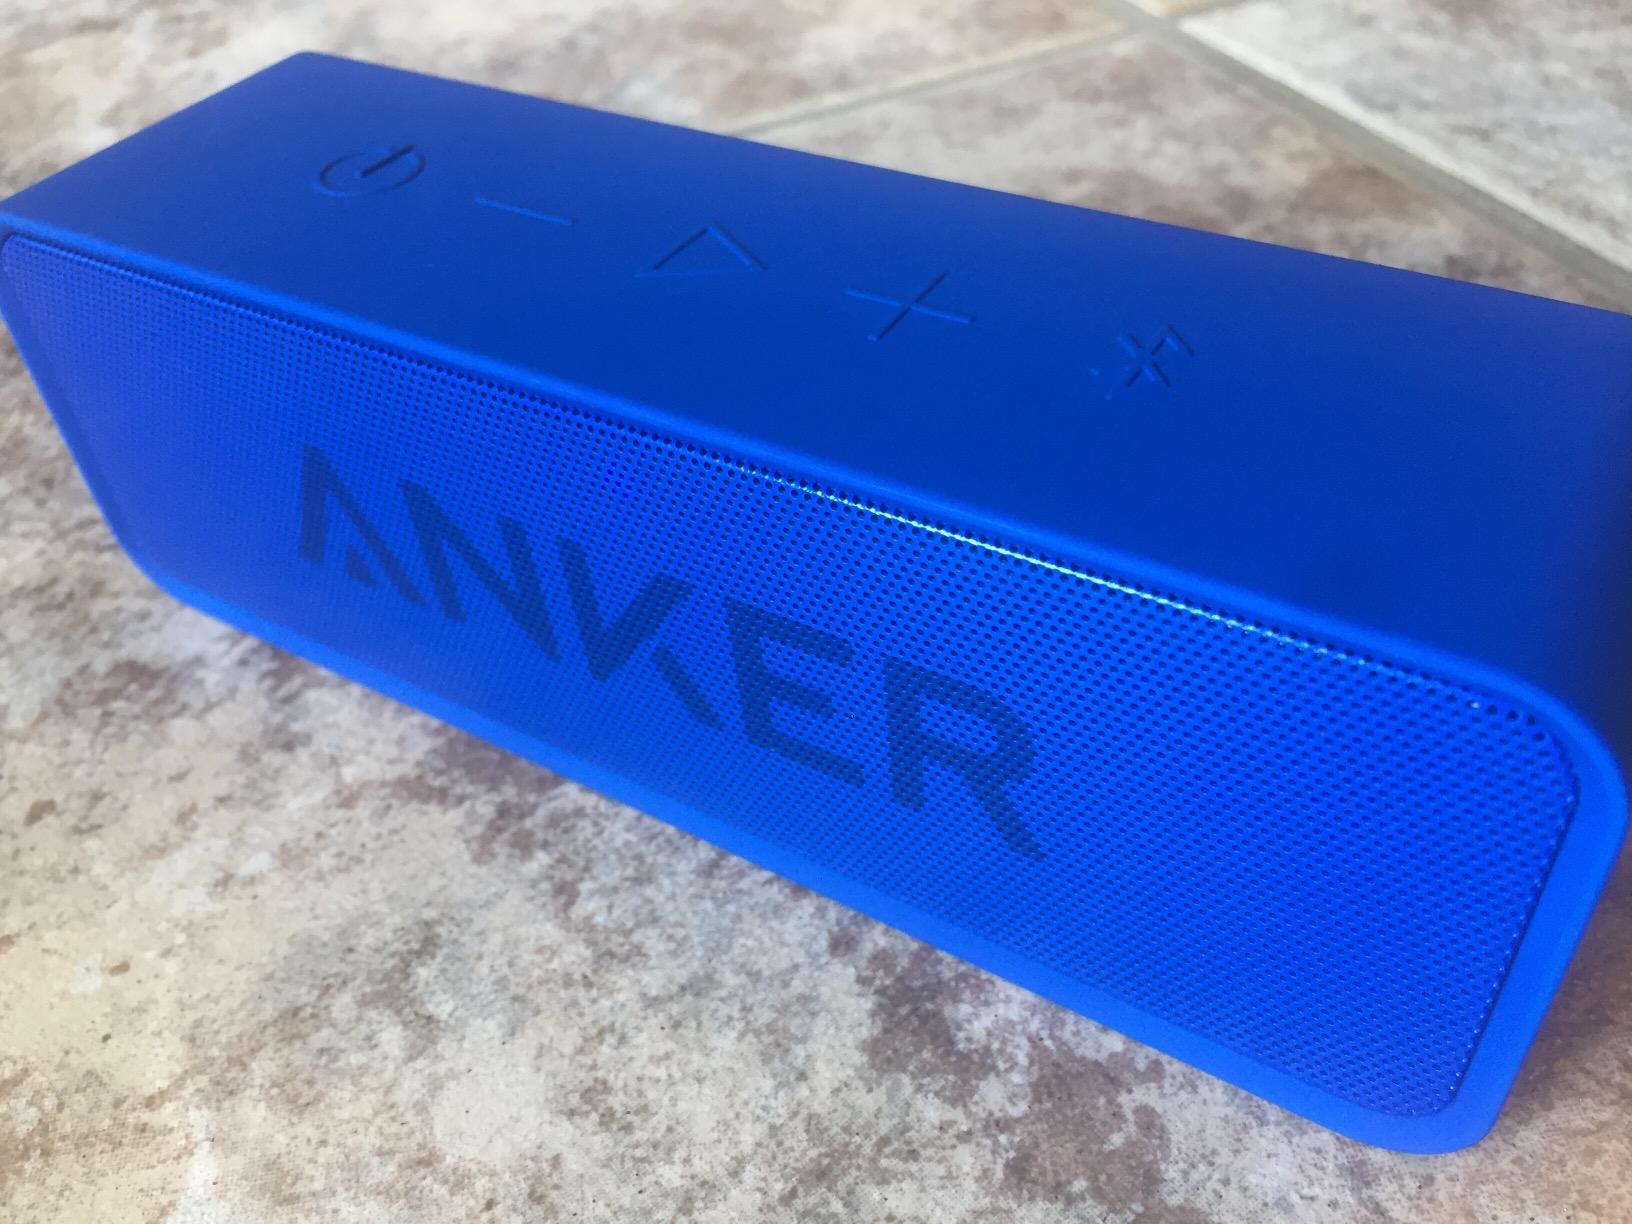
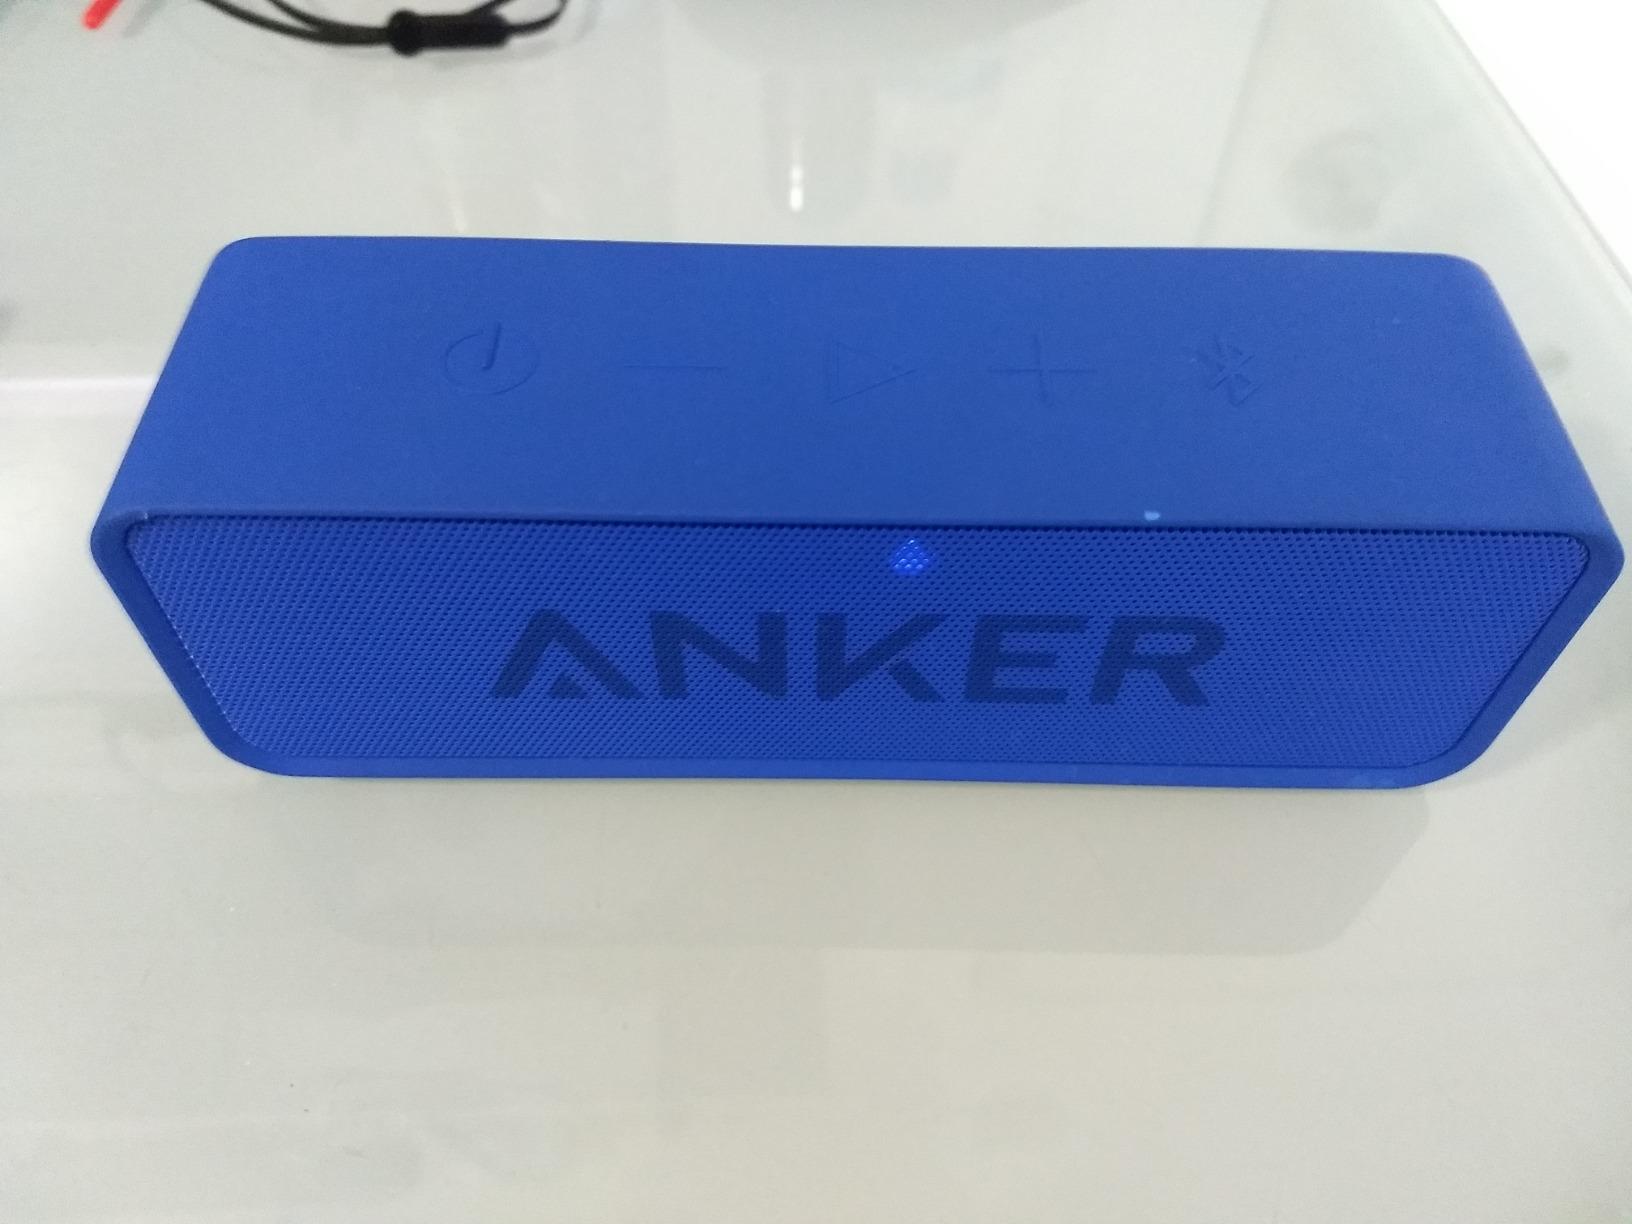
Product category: speaker
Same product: yes